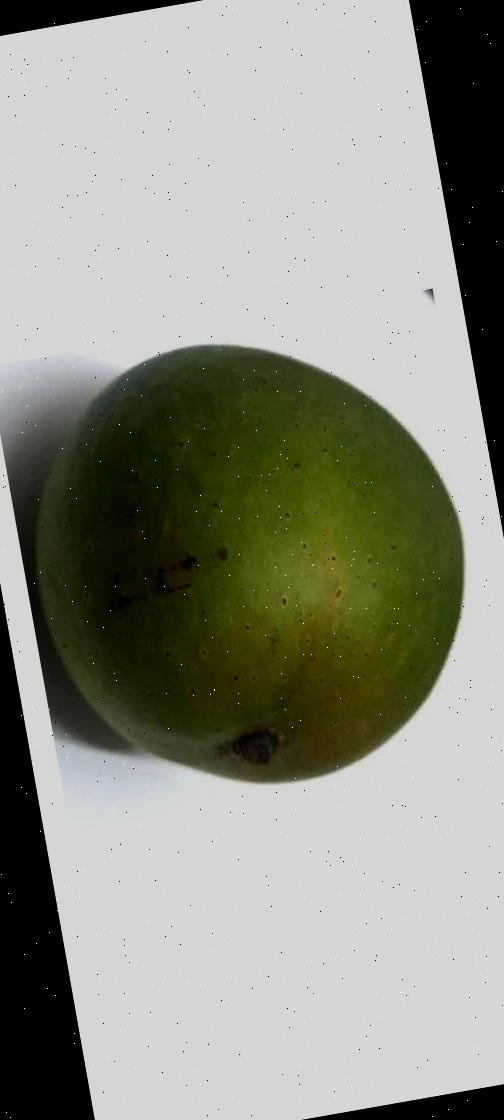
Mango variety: Ashshina Zhinuk